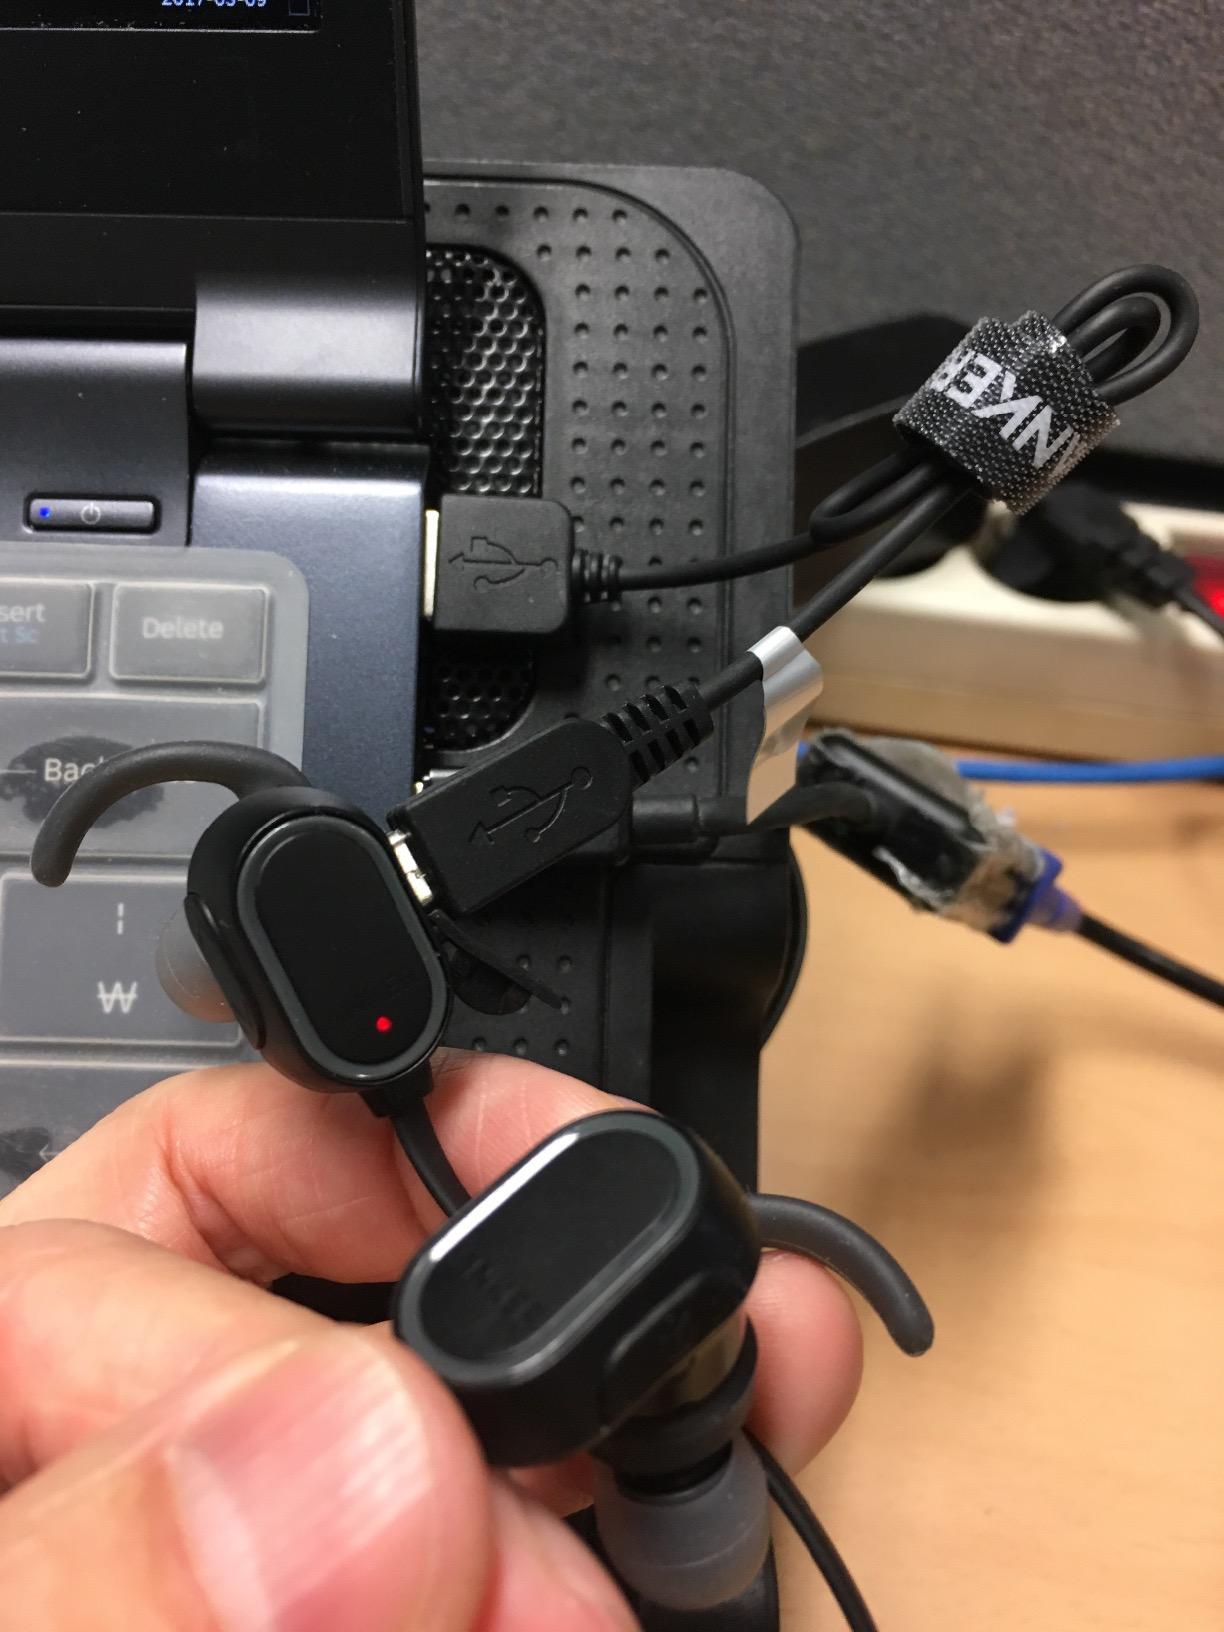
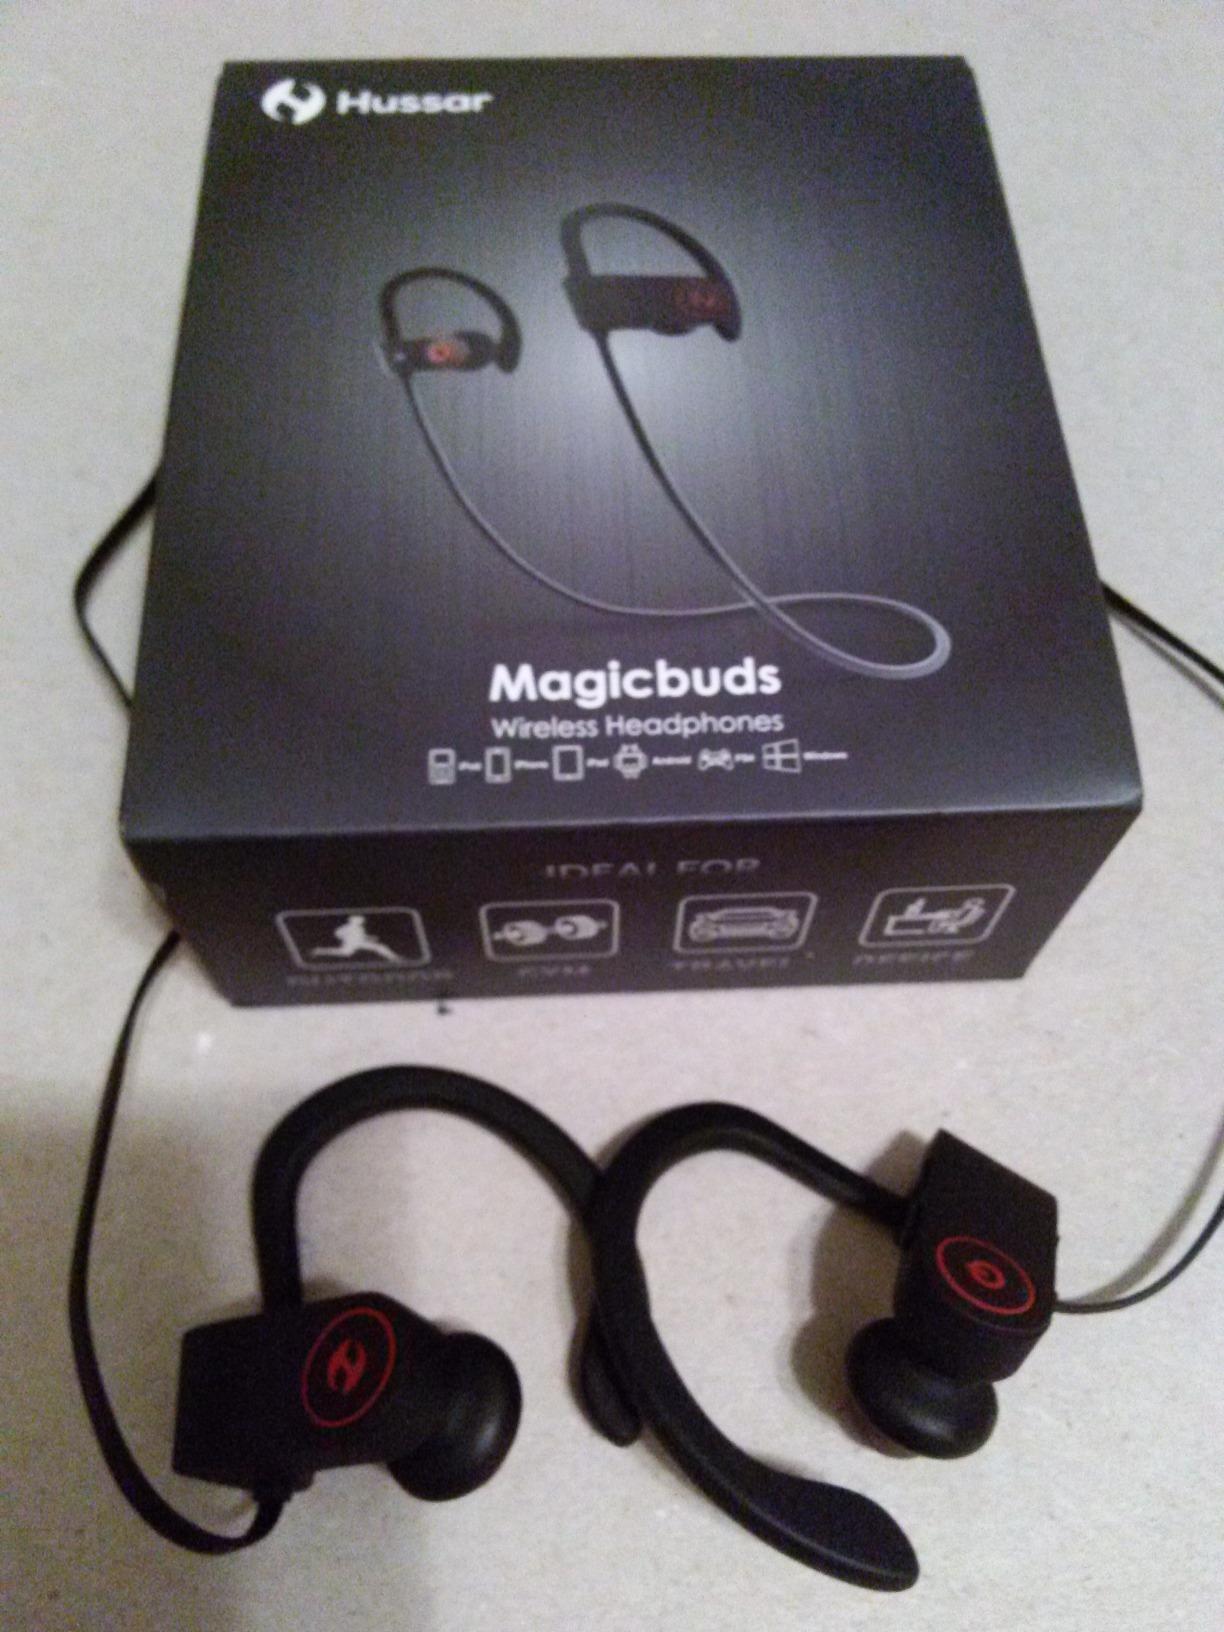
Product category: headphones
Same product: no